List of Tesla Autopilot crashes

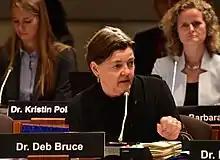
Dr. Deb Bruce, head of the NTSB investigation team, announces results to the NTSB on September 12, 2017.

The NHTSA's preliminary evaluation was opened to examine the design and performance of any automated driving systems in use at the time of the crash, which involves a population of an estimated 25,000 Model S cars. On July 8, 2016, the NHTSA requested Tesla Inc. to hand over to the agency detailed information about the design, operation and testing of its Autopilot technology. The agency also requested details of all design changes and updates to Autopilot since its introduction, and Tesla's planned updates scheduled for the next four months.